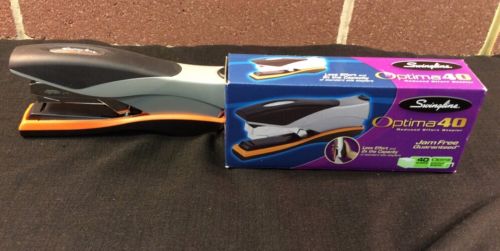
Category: stapler